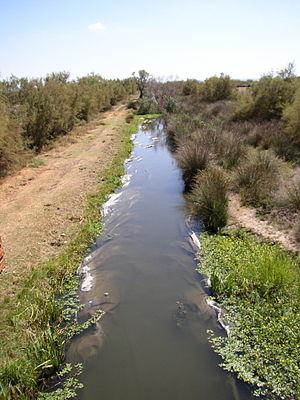
Canal de drainage en Camargue
L’agriculture en Camargue est depuis des siècles l'élément primordial de l'aménagement du delta du Rhône. Elle est parvenue à se développer en dépit de l'omniprésence de l'eau salée. D'abord cantonnée sur les rives du Rhône, terres alluviales de plus faible salinité, elle a gagné des terres sur le centre du delta grâce à l’endiguement du Rhône, à la fin du XIXᵉ siècle, qui a permis l’apport d’eau douce, puis au plan Marshall, qui a financé d’importantes infrastructures hydrauliques. Son influence est déterminante sur l'environnement et elle reste l'un des atouts majeurs de son évolution.